Arten Gill Viaduct

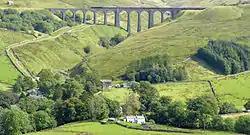
Arten Gill Viaduct; the drovers road and Artengill Beck are both easily recognisable

Arten Gill Viaduct is an eleven-arch railway bridge in Dentdale, Cumbria, England. The viaduct carries the Settle to Carlisle railway line over Artengill Beck. The viaduct was originally designed to be further west, which is lower down the steep valley side, but by moving the line slightly eastwards, the viaduct could be installed at a higher location, thereby using fewer materials in its height. Arten Gill Viaduct is constructed partly from Dent Marble in the inside of the arches instead of the more usual brick. Dent Marble is a type of dark limestone which was quarried from Artengill beneath the viaduct itself. The viaduct is a grade II listed structure, and a scheduled monument.